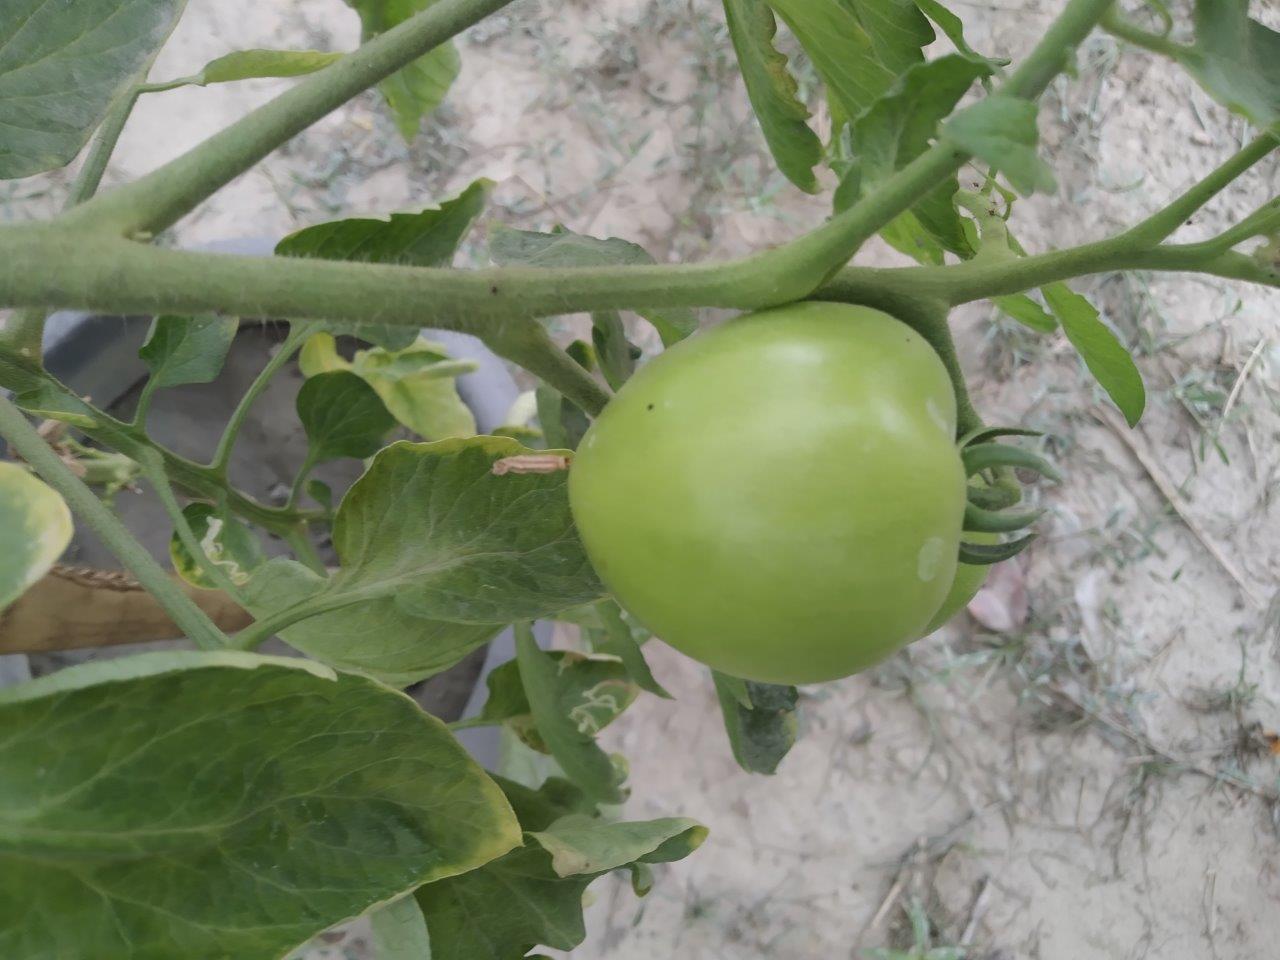
Maturity: Immature